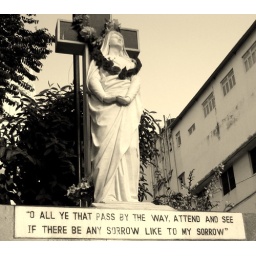
Shot outside St Anne's church in Bandra, Mumbai.  Nestled in a quiet lane, this church has wondeful stained glass windows.